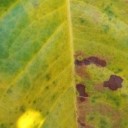
Label: Cerscospora